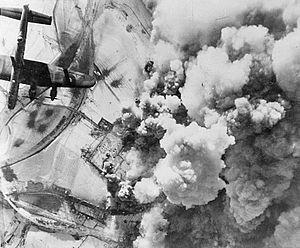
La bataille de Saint-Vith est un épisode de la bataille des Ardennes, qui débuta le 16 décembre 1944 avec la contre-offensive de la Vᵉ Panzer Armee contre le flanc droit des positions du VIIIᵉ Corps américain, visant à reprendre Anvers aux mains des Alliés. Elle résulta en une retraite américaine et la reprise de la ville par les Allemands le 21 décembre.
L'histoire de la Belgique pendant la Seconde Guerre mondiale est la période de l'histoire de la Belgique se déroulant entre l'invasion de la Belgique en mai 1940 et sa libération entre fin 1944 et début 1945.
15 janvier :